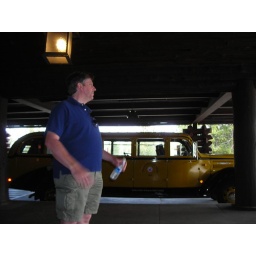
*ding*(note old yellow bus behind Eric - the buses returned to the park in 2007)